Kongiganak, Alaska

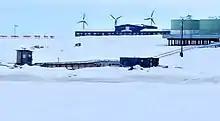
The large blue building is the Kongiganak school, portions of wind and tank farms also visible

Kongiganak is served by one school in the Lower Kuskokwim School District, Ayagina'ar Elitnaurvik. it serves 174 students between grades P and 12. As of 2014 the student count was 177. The Wolverines are the school mascot.